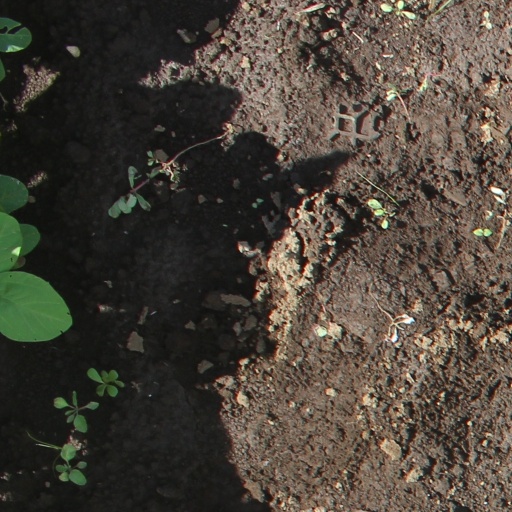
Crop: soybean